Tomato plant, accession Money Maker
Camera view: tilt-top (135 deg); turntable rotation: 0 degrees
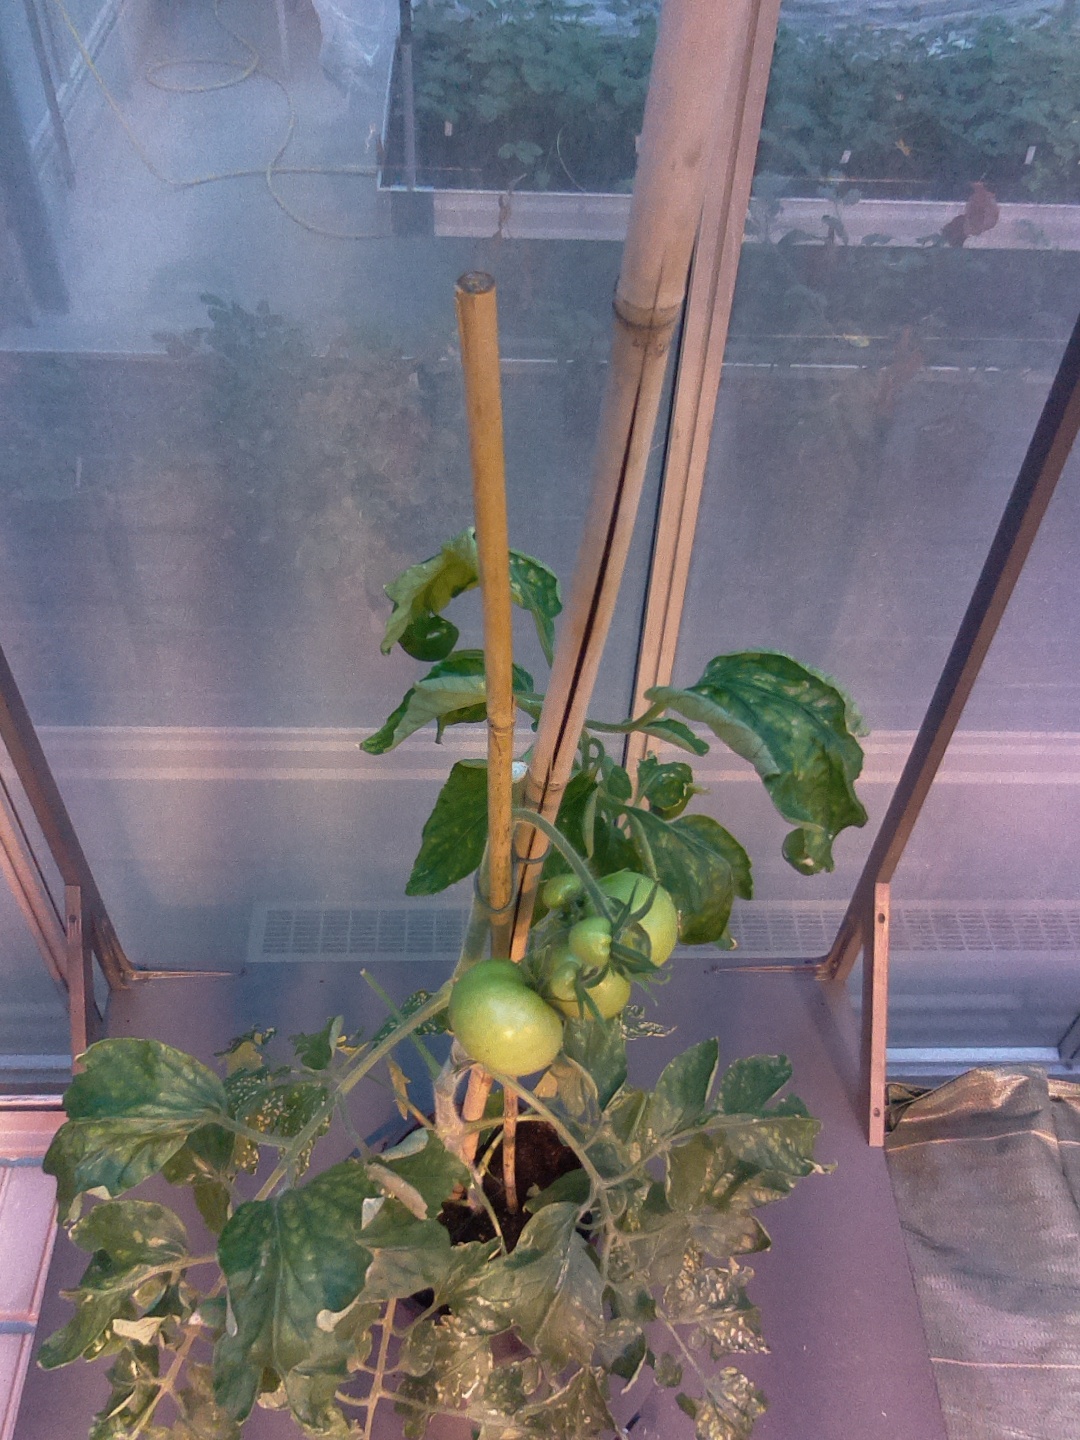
BBCH growth stage 75: 50%-60% of final fruit size